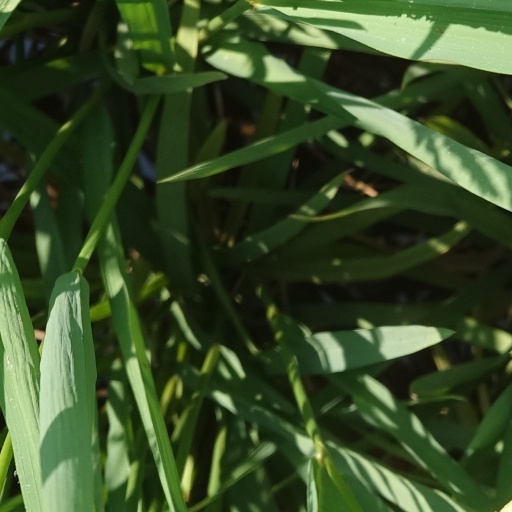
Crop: rice